Fai D. Flowright

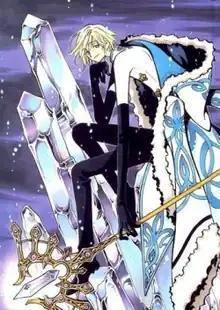
Fai as illustrated by Clamp

, born , is a fictional character introduced Clamp's manga series "". Fai is a sorcerer from the country of Celes who escapes in order to request the witch Yuko Ichihara to travel to other worlds and never return to his homeland. He meets , , and Mokona with whom he develops relationships. Despite his easygoing nature, Fai's true objective remains hidden which is further explored when the character is forced to return to his world alongside the group.